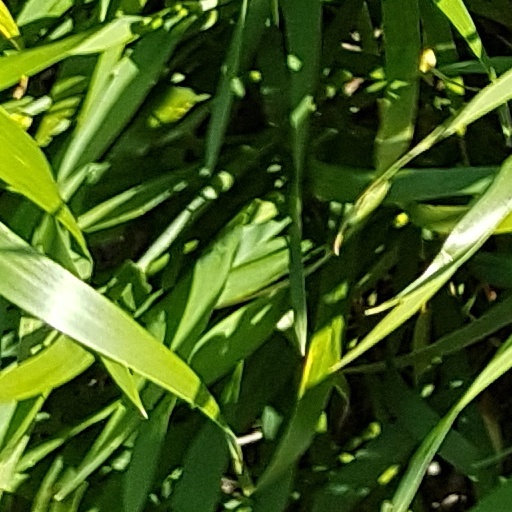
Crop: wheat